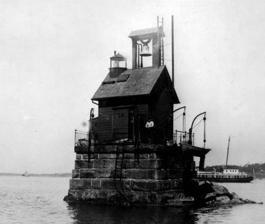
Building: Musselbed Shoals Light
Country: United States of America
Year built: 1873
Lighthouse Musselbed Shoals Light Musselbed Shoals Light before 1924 enlargement Location South of Bristol Point at west entrance to Mount Hope Bay Coordinates 41°38′10.67″N 71°15′35.80″W / 41.6362972°N 71.2599444°W / 41.6362972; -71.2599444 Tower Constructed 1873 Foundation stone pier Construction wood frame Height 35 feet (11 m) (incl. foundation) Shape square house with integral tower Light First lit 1873 Deactivated 1938 Focal height 8 m (26 ft) Lens sixth-order Fresnel lens Range 6 nmi (11 km; 6.9 mi) (red) Characteristic fixed red The Musselbed Shoals Light was a lighthouse which once stood in Narragansett Bay at the west entrance to Mount Hope Bay, south of Bristol Point. As with many Rhode Island lights, it was a casualty of the New England Hurricane of 1938 . History The shoals in this area were already marked by a stone daybeacon when the lighthouse board recommended construction of a light in 1871. This followed some years of unsuccessful attempts to replace the lightship at Hog Island Shoal with a fixed light (the two shoals forming the edges of the channel leading into Mount Hope Bay). Appropriation was made in 1873 and the first light was activated in August of the same year. The form of the structure remained essentially the same over the years: a small square house with a lantern and fog bell set on the roof, all perched on a pier of stone blocks scarcely larger than the house itself. The building, however, had to be rebuilt or massively repaired several times over the years, due to damage from moving ice. Damage to the pier in the winter of 1875 (the whole structure was shifted some four feet) led to enlargement of the pier in 1878, with the house being temporarily relocated to shore. In 1920 the pier was again damaged by ice, and four years later the house was rebuilt, the original single room dwelling being enlarged to four rooms. The hurricane of 1938 was devastating to the low-sited lighthouses of the region, and Musselbed Shoals was no exception. The light was judged not worth repairing, and in the following year it was demolished and replaced with a skeleton tower which remains in service. References